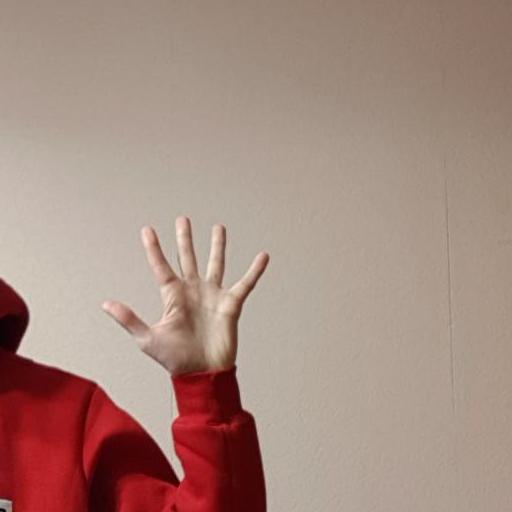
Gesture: palm